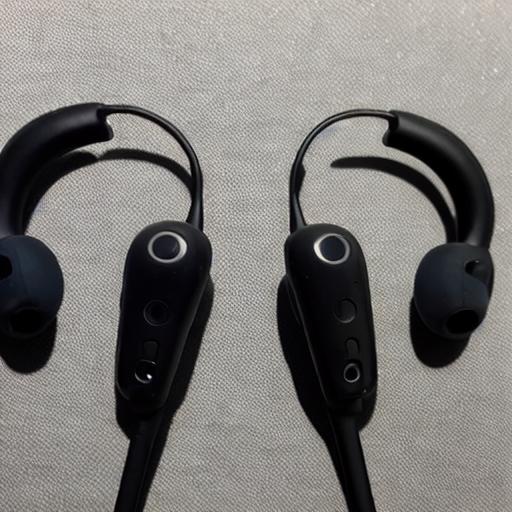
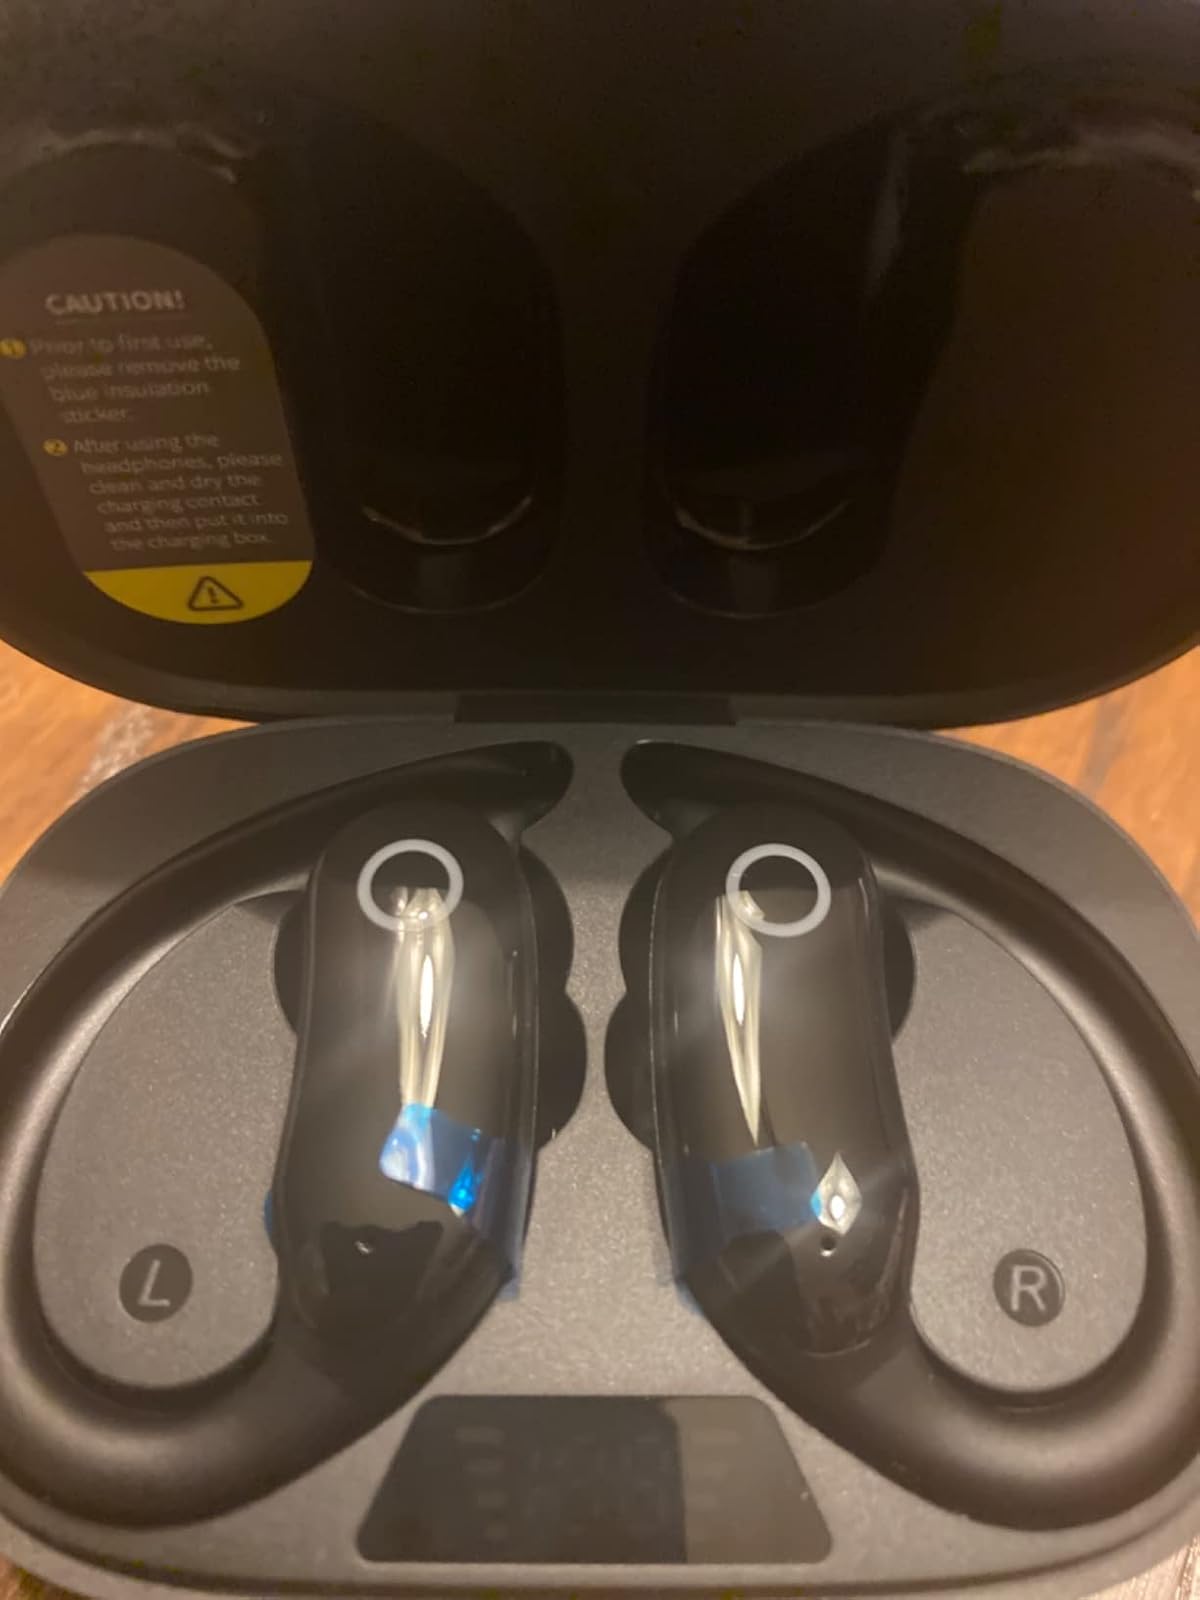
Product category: earbuds
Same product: no